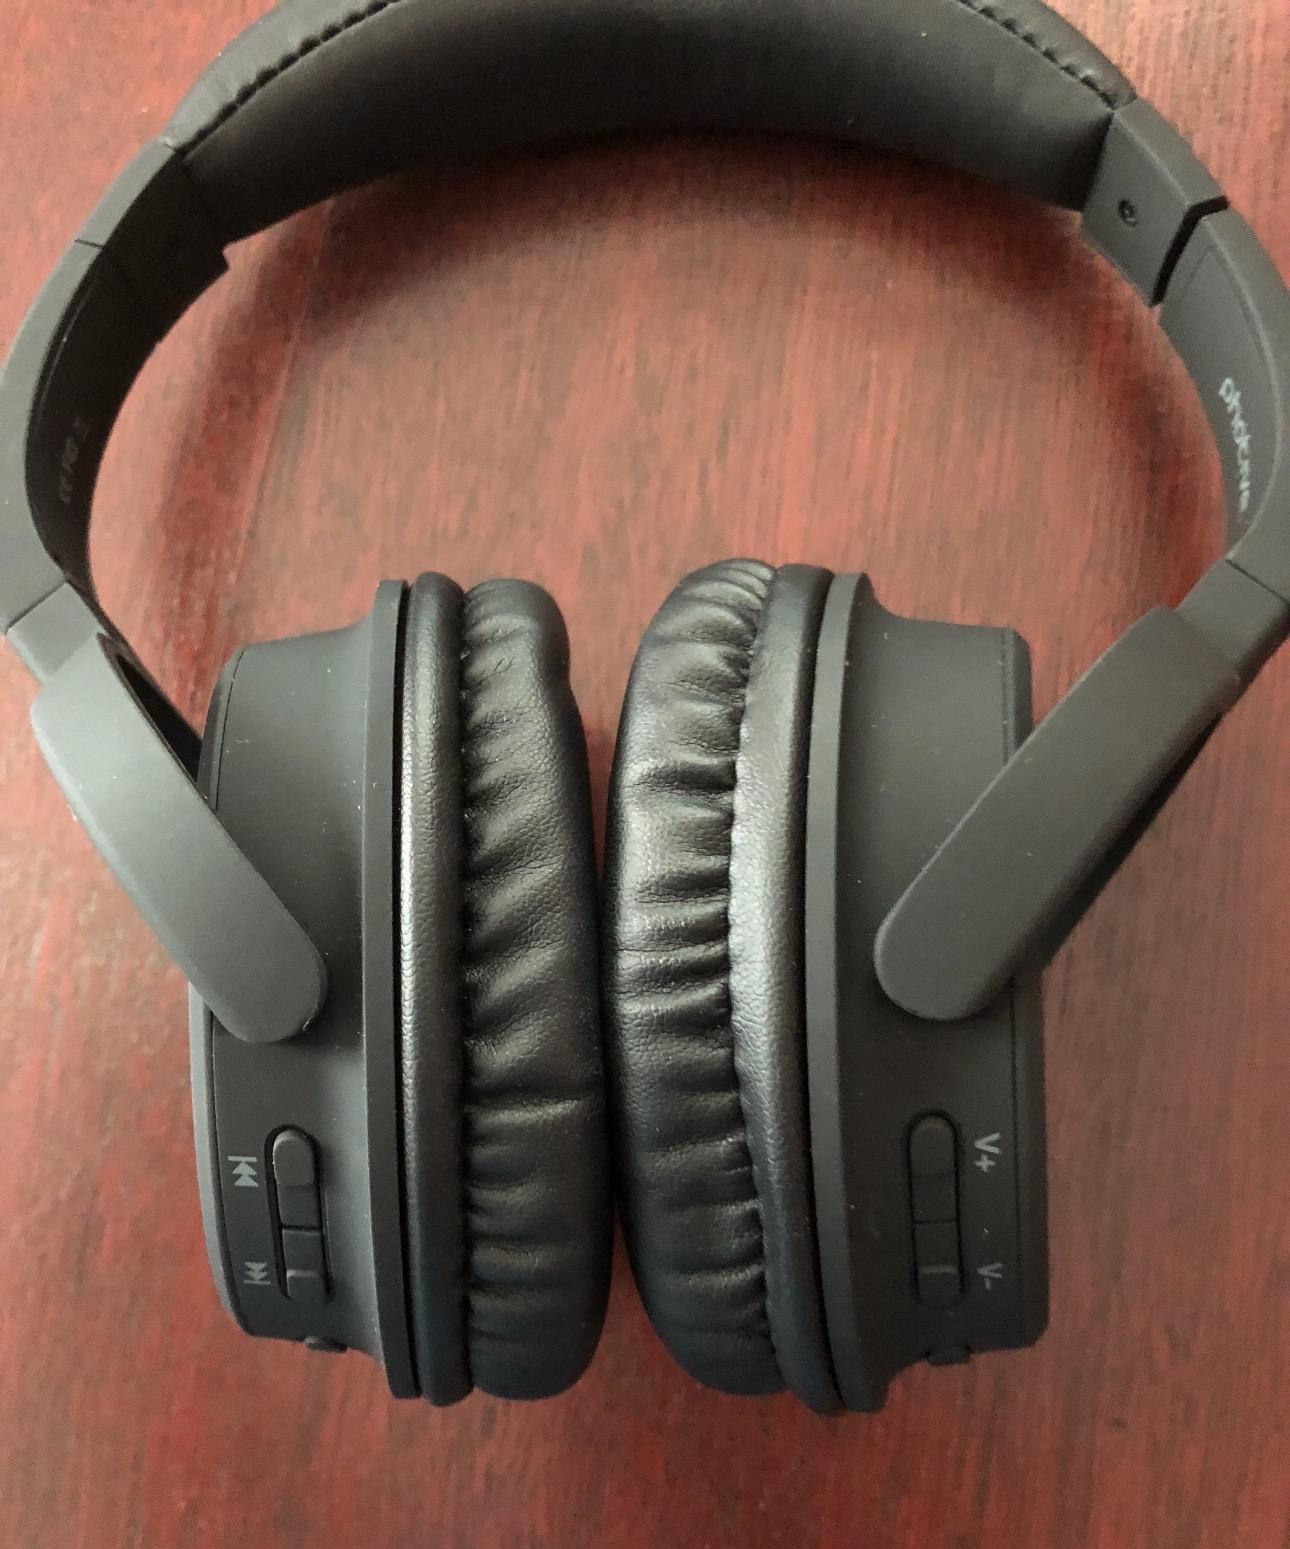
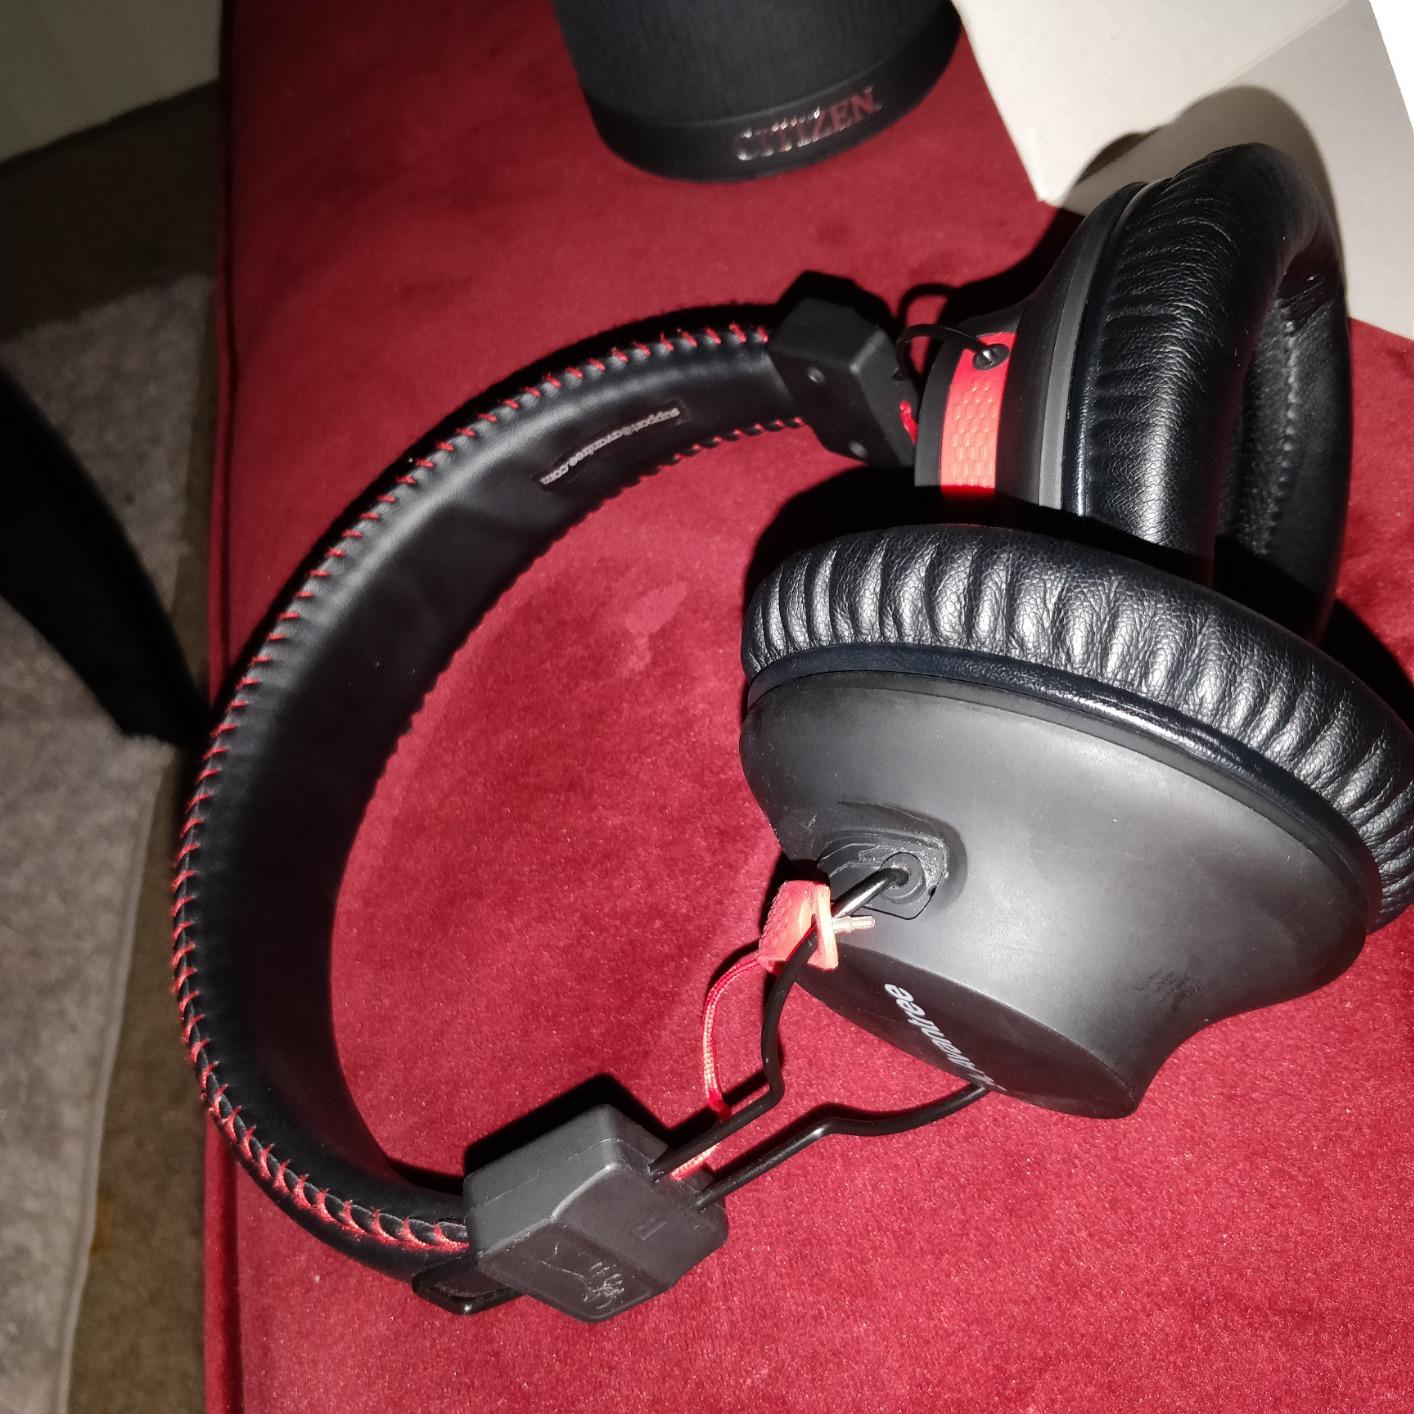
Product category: headphones
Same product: no